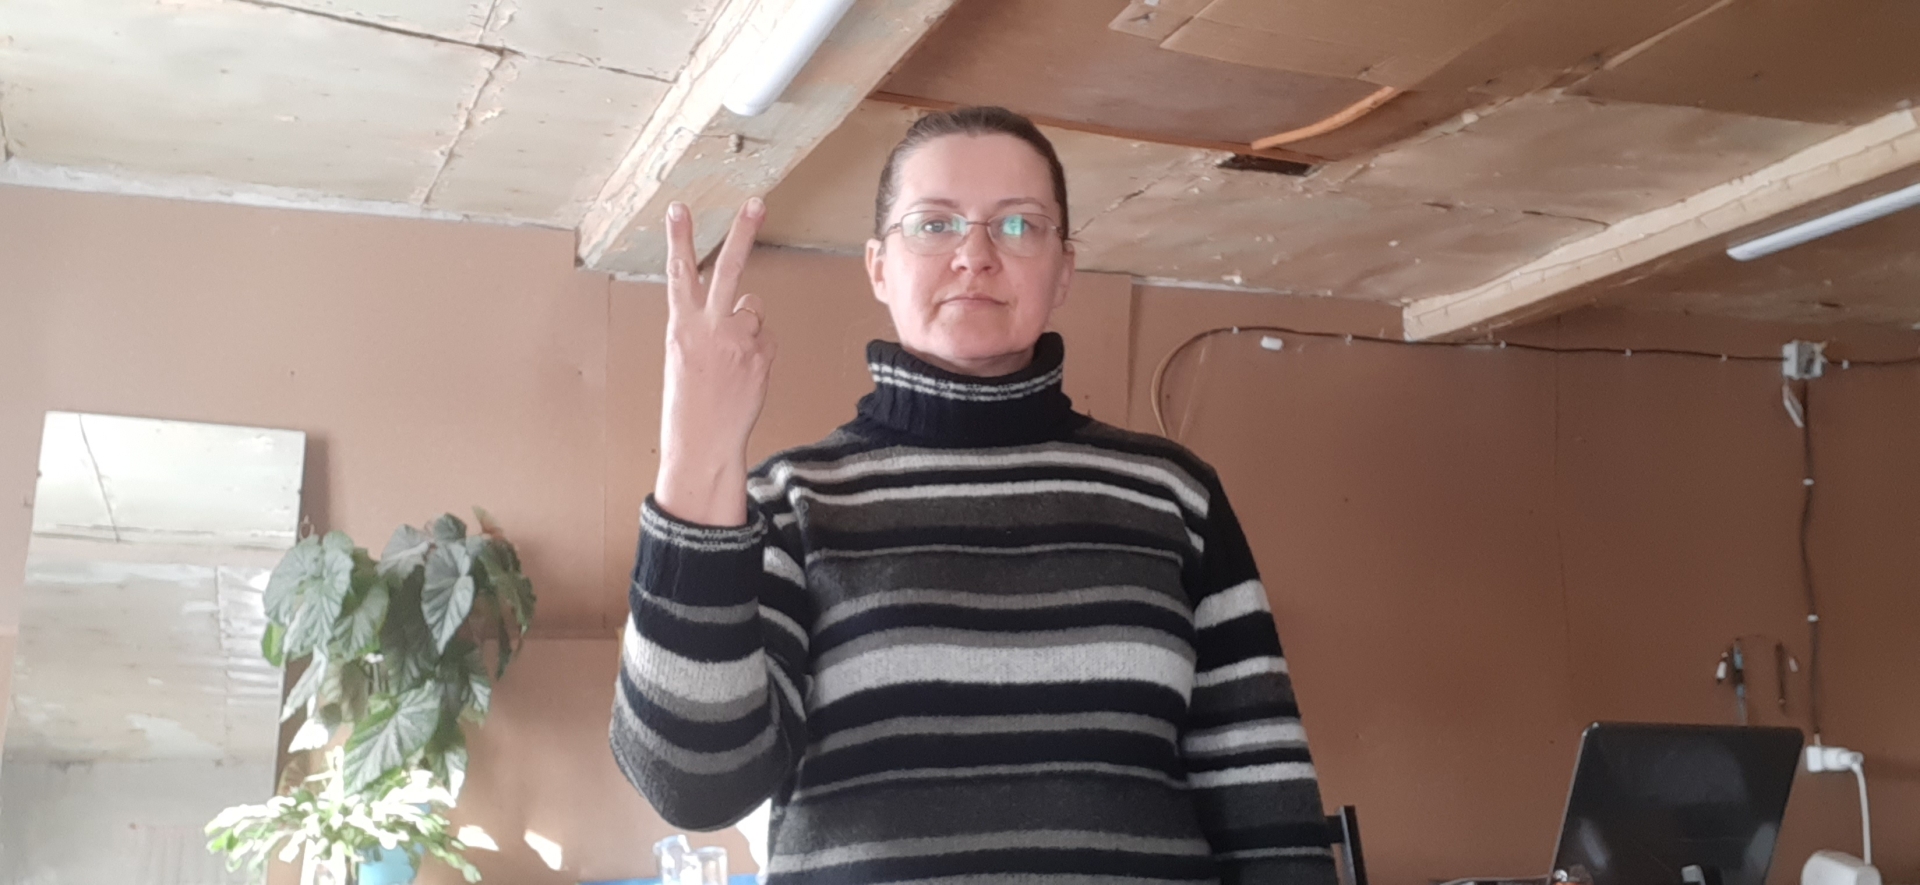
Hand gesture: peace_inverted